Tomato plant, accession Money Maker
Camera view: bottom (45 deg); turntable rotation: 120 degrees
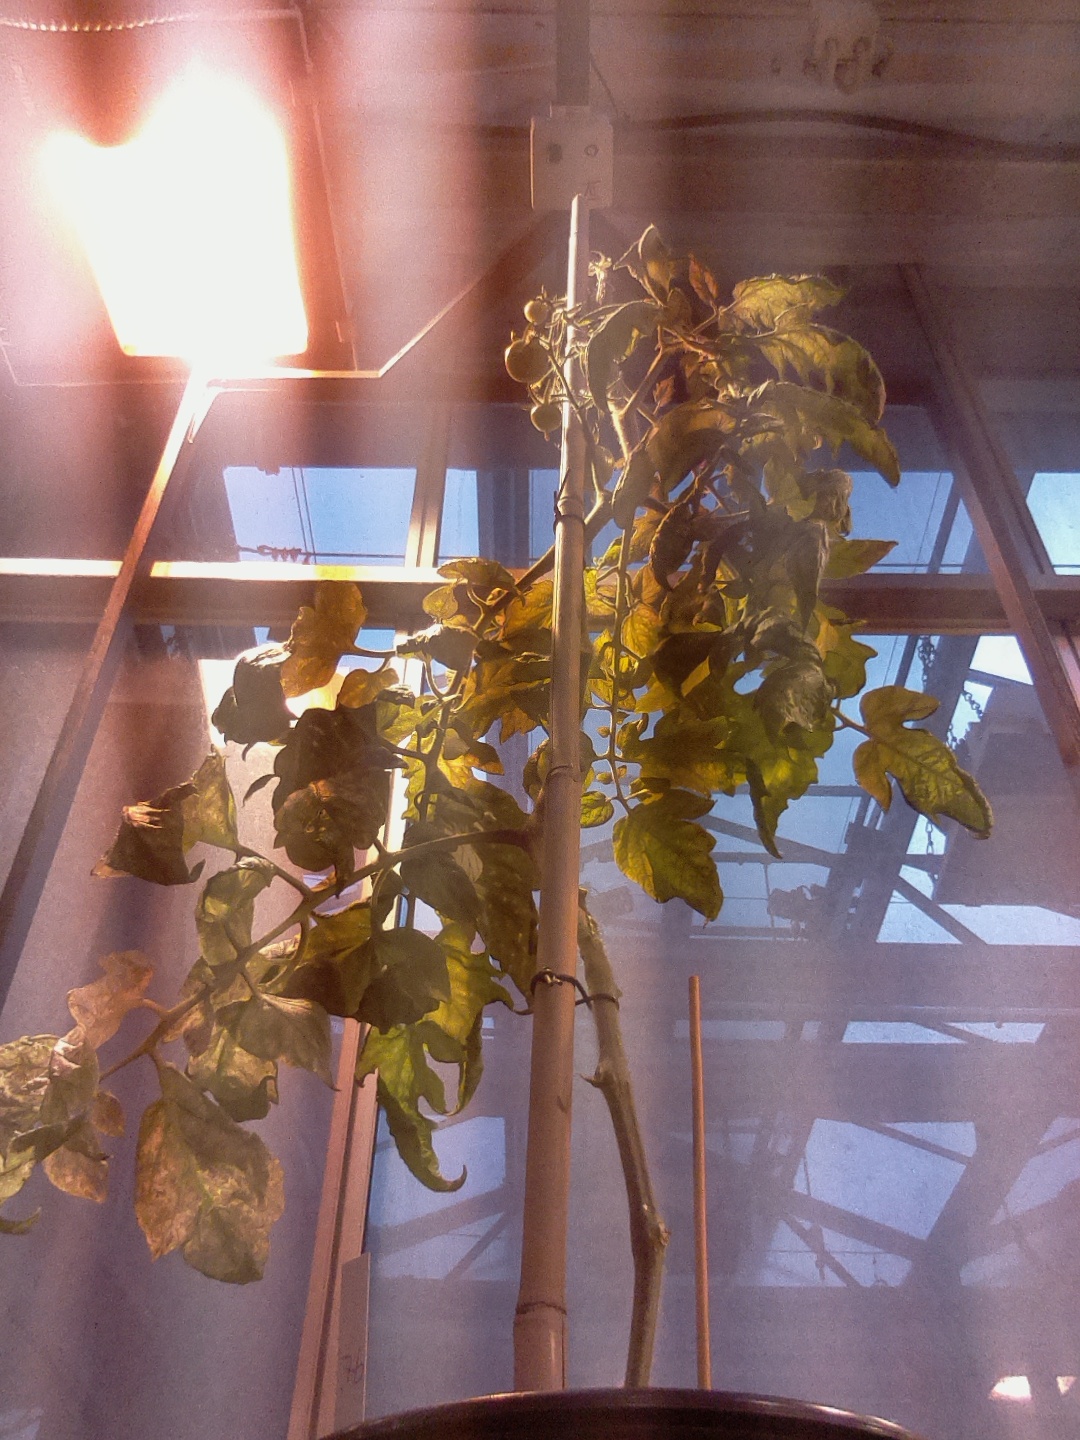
BBCH growth stage 75: 50%-60% of final fruit size